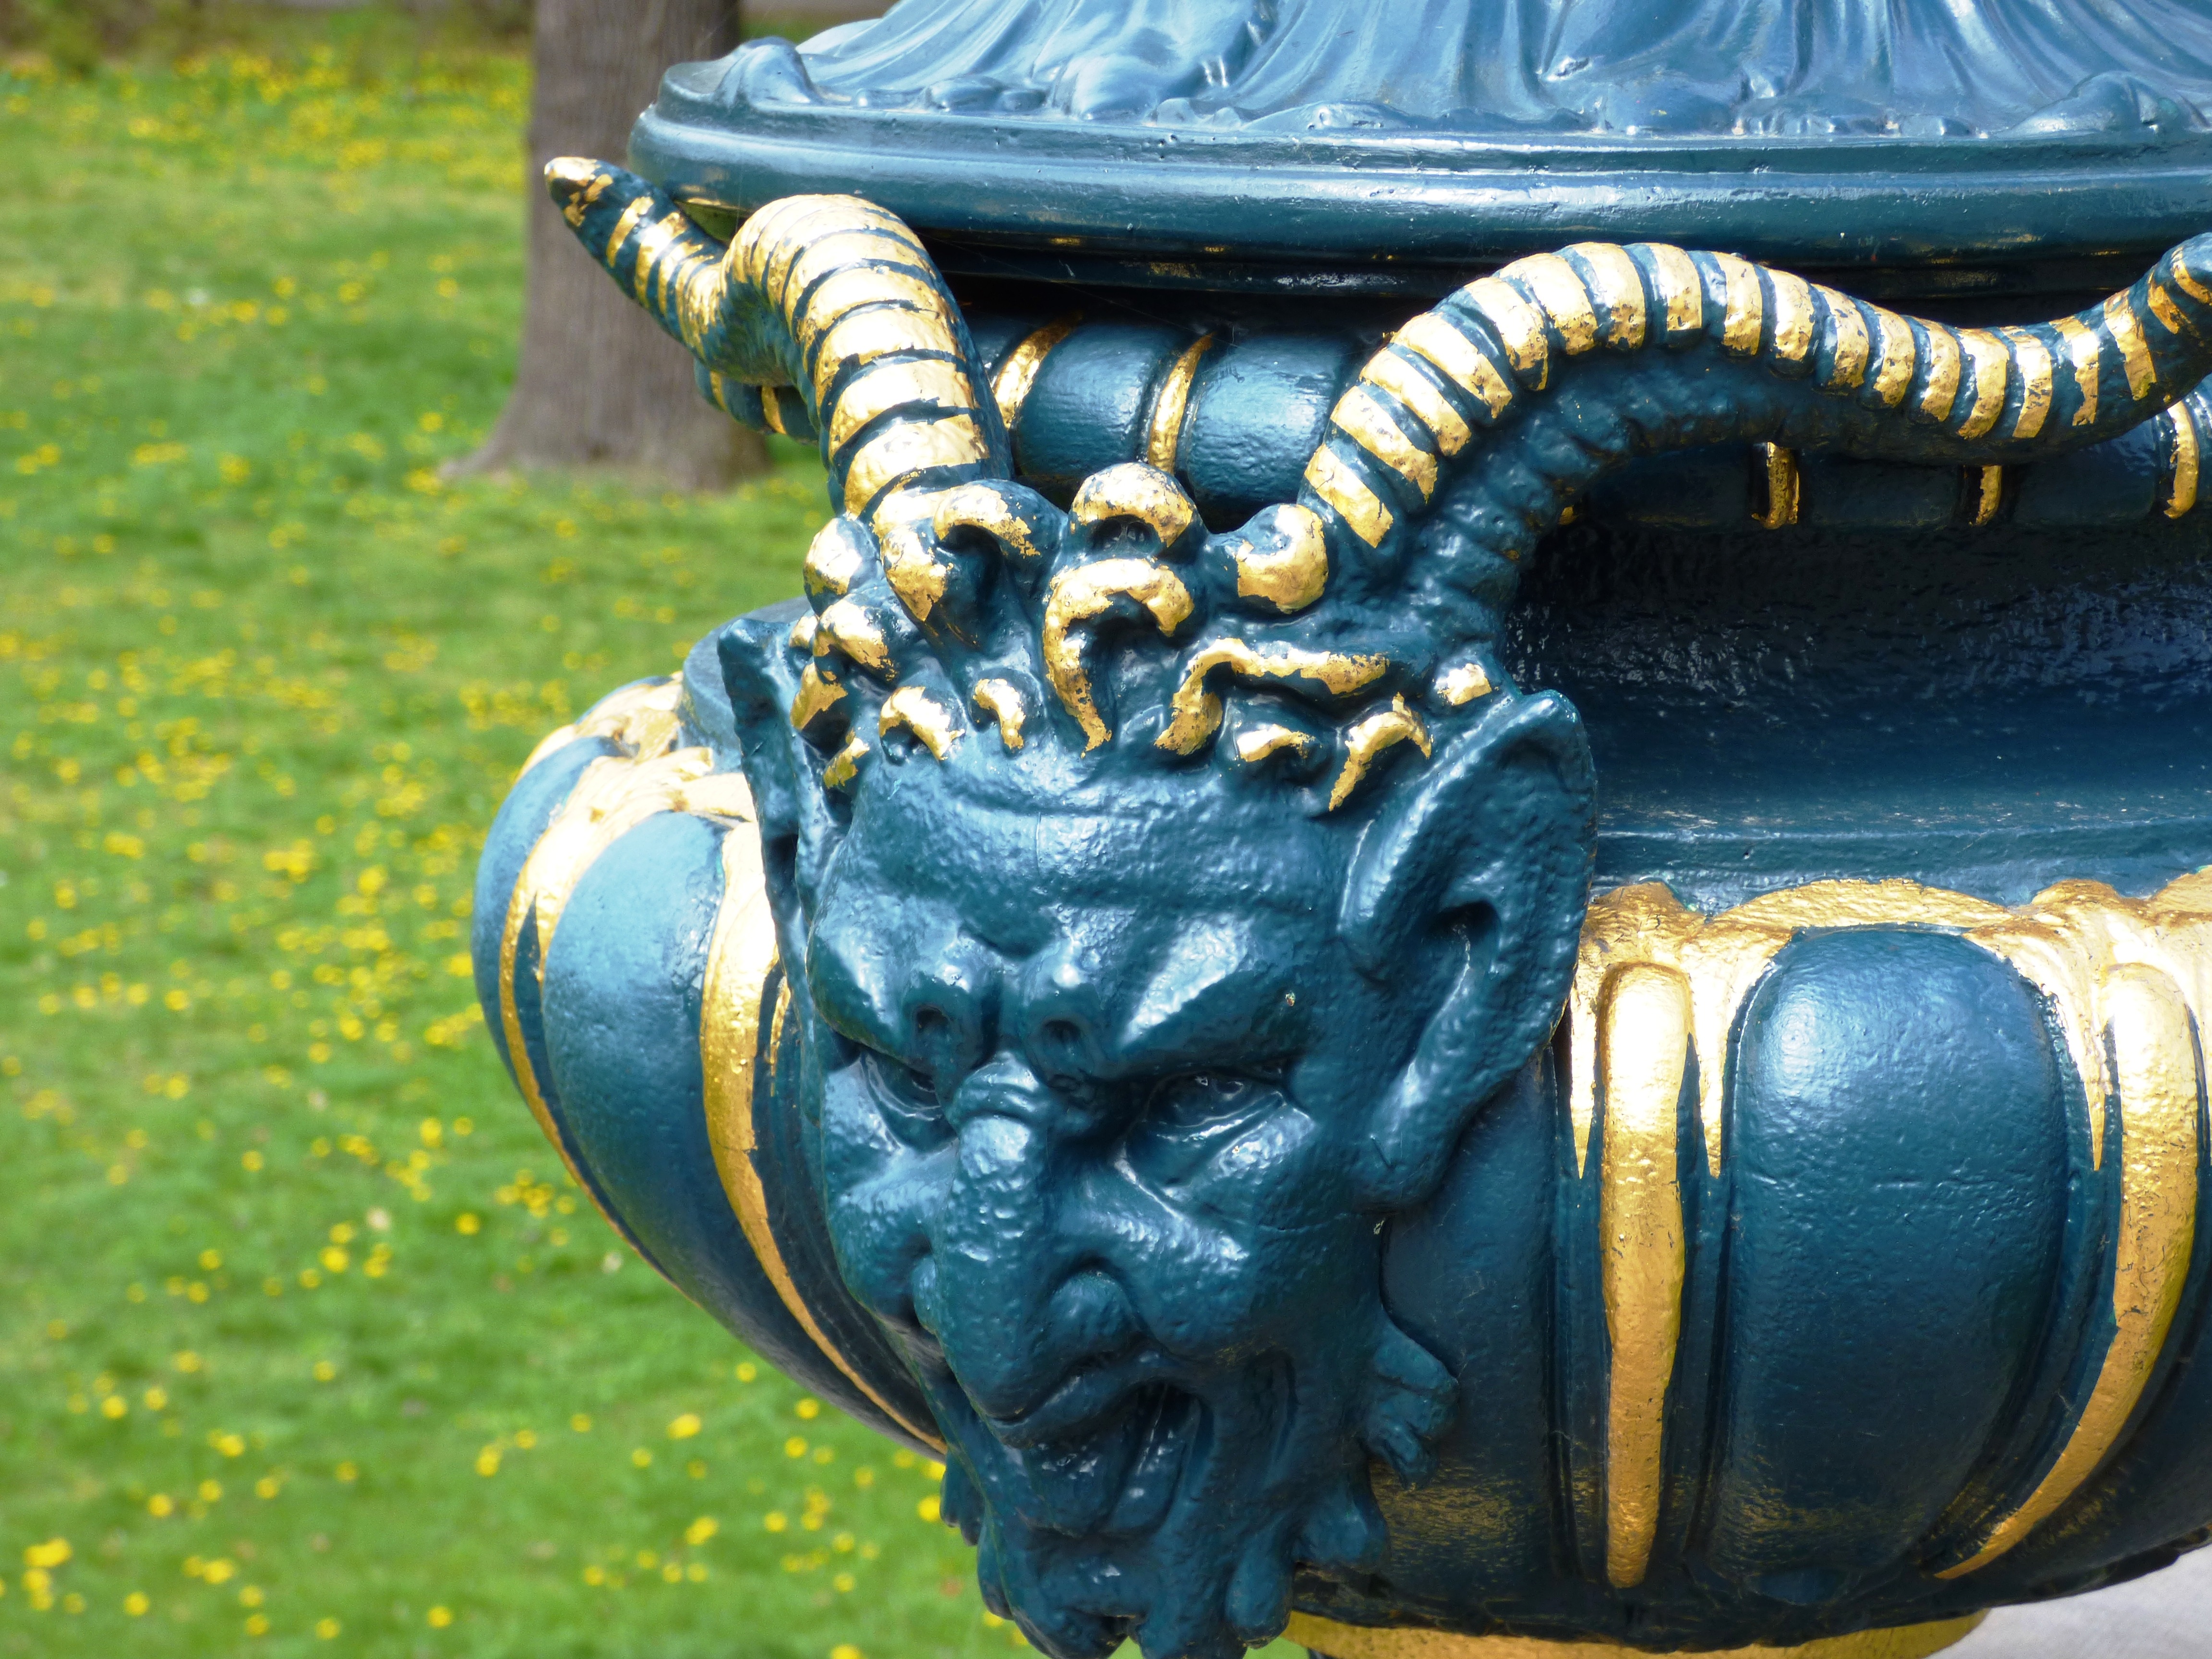
nature, statue, green, park, blue, ornament, sculpture, art, temple, poland, statuette, carving, devil, horns, buck, decorating, gilding, the statue, pszczyna, kozie